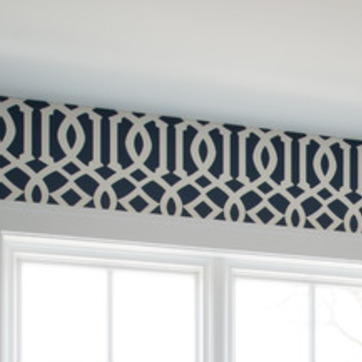
Material: wallpaper